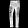
Label: Trouser